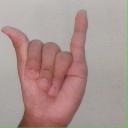
अक्षर: य